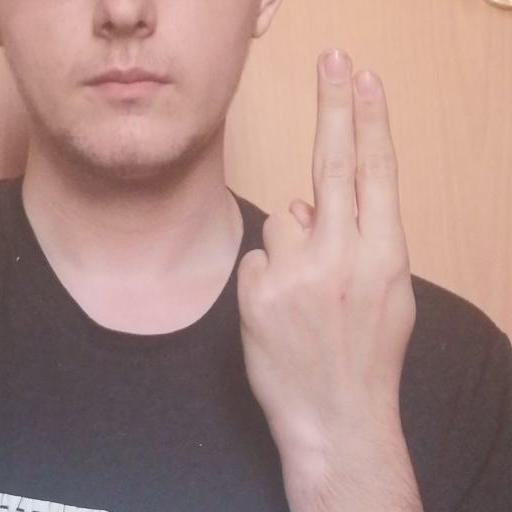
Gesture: two_up_inverted